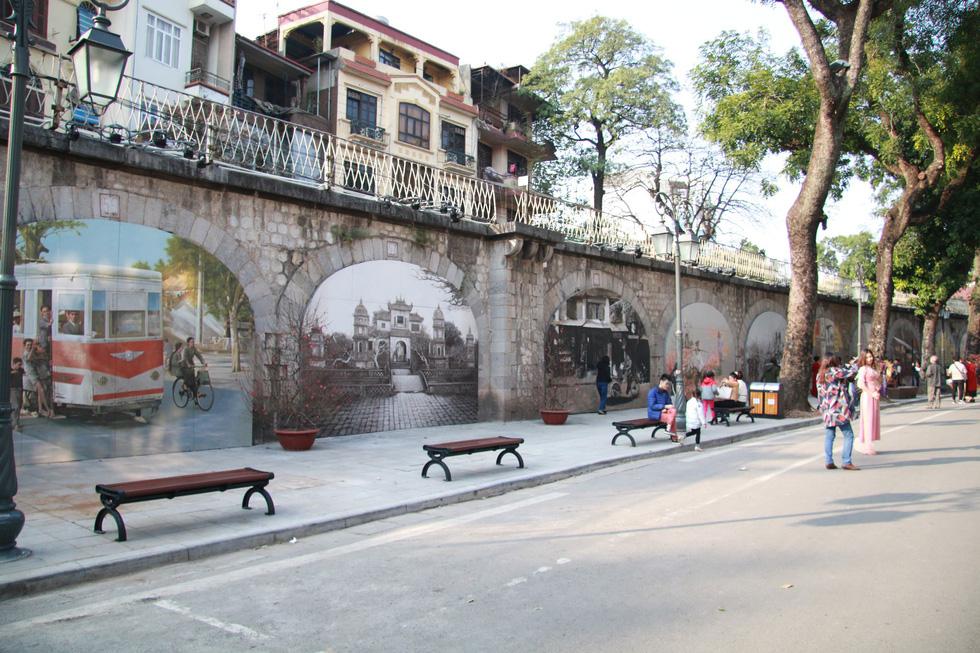
có những chiếc ghế dài được đặt ở ven đường